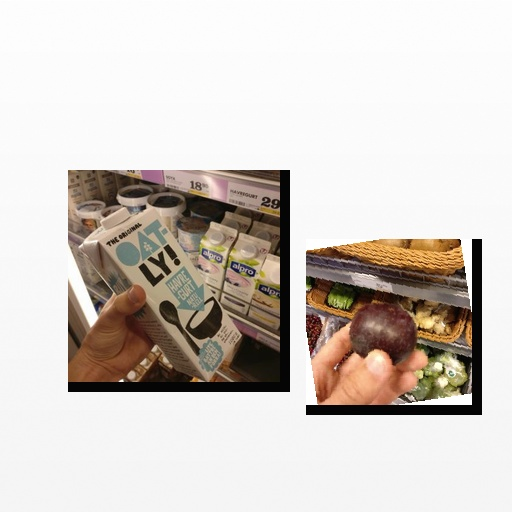
Food items: plum, oat_yogurt